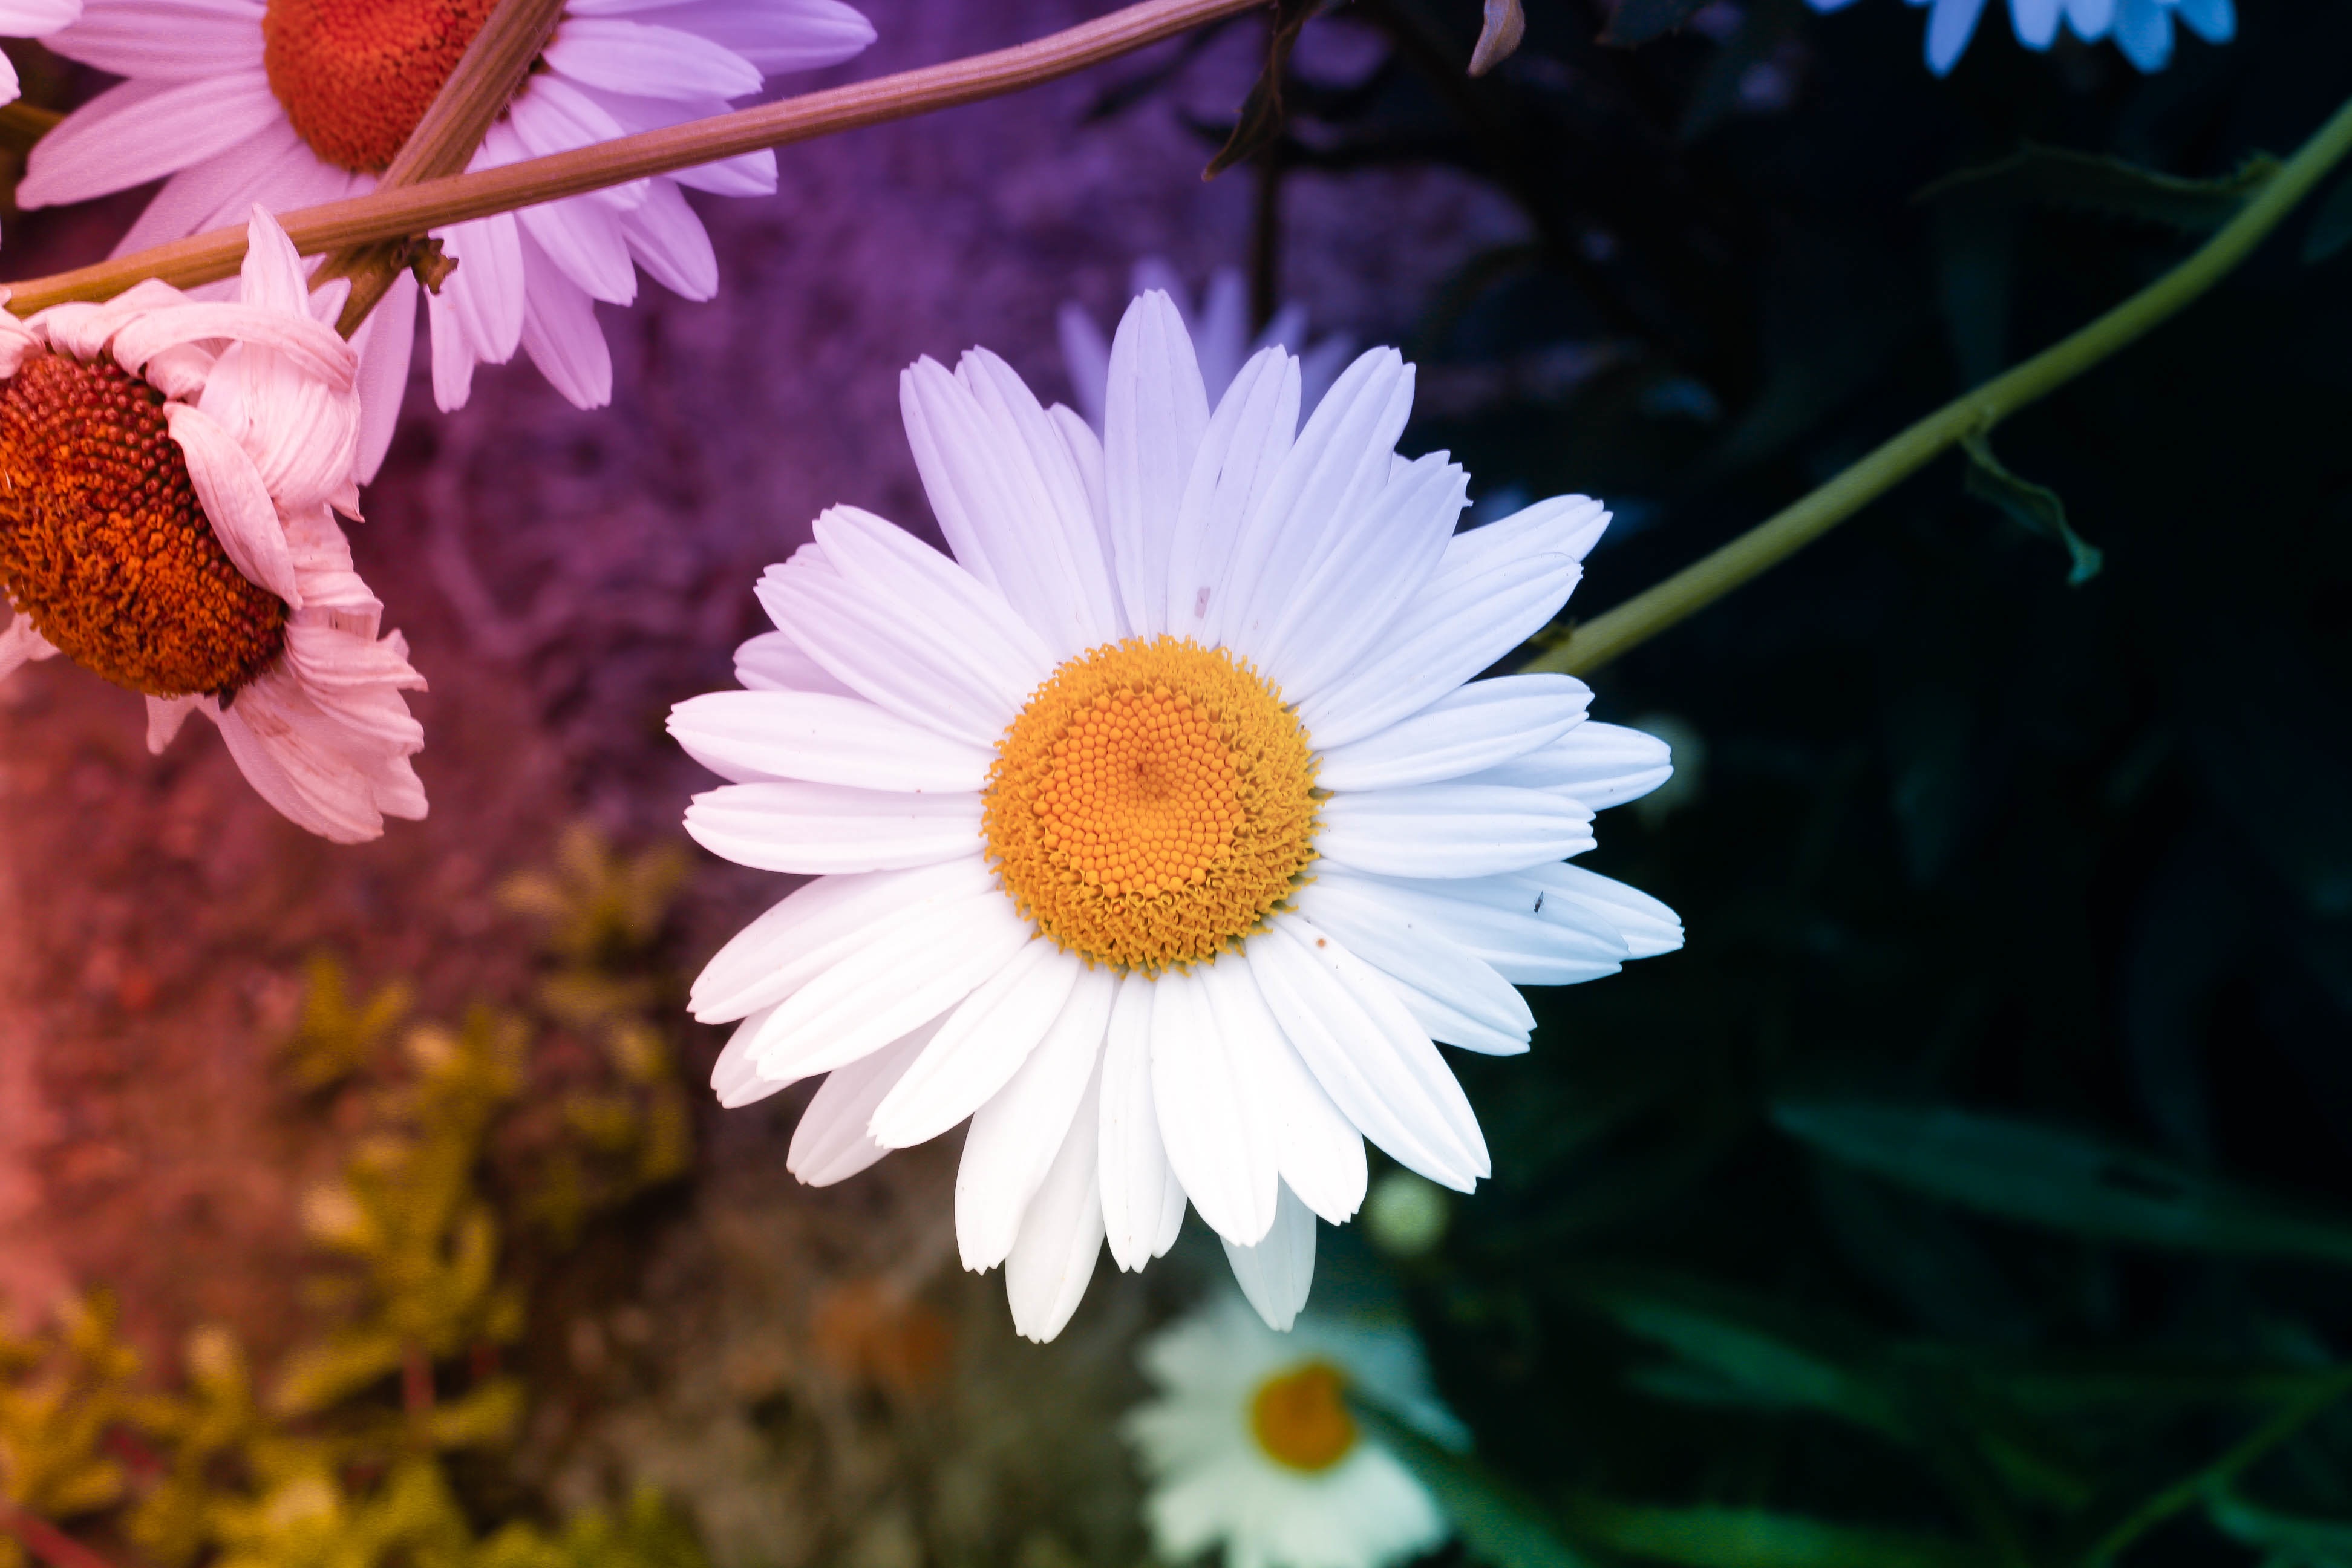
flower, nature, plant, flora, daisy, yellow, botany, oxeye daisy, land plant, macro photography, petal, flowering plant, daisy family, leaf, blossom, wildflower